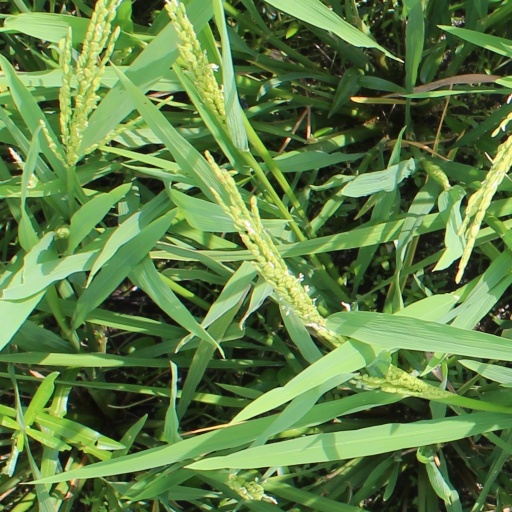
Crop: rice